Penicillin

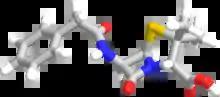
Chemical structure of Penicillin G. The sulfur and nitrogen of the five-membered thiazolidine ring are shown in yellow and blue respectively. The image shows that the thiazolidine ring and fused four-membered "β"-lactam are not in the same plane.

The term "penam" is used to describe the common core skeleton of a member of the penicillins. This core has the molecular formula R-CHNOS, where R is the variable side chain that differentiates the penicillins from one another. The penam core has a molar mass of 243 g/mol, with larger penicillins having molar mass near 450—for example, cloxacillin has a molar mass of 436 g/mol. 6-APA (CHNOS) forms the basic structure of penicillins. It is made up of an enclosed dipeptide formed by the condensation of and . This results in the formations of β-lactam and thiazolidinic rings.